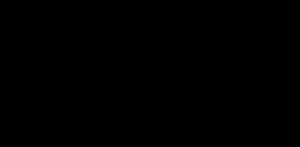
Un produit naturel est un composé chimique ou une substance produite par un organisme vivant, c'est-à-dire qui se trouve dans la nature. Au sens le plus large, un produit naturel est toute substance produite par la vie. Les produits naturels peuvent également être préparés par synthèse chimique et ont joué un rôle central dans le développement du domaine de la chimie organique en fournissant des cibles synthétiques difficiles. Le terme « produit naturel » a également été étendu à des fins commerciales pour désigner les cosmétiques, les compléments alimentaires et les aliments produits à partir de sources naturelles sans ingrédients artificiels ajoutés.